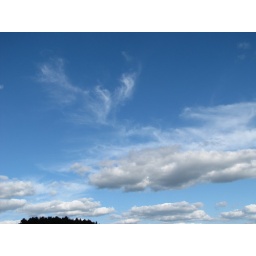
The clouds over my grandmother's house in Cadillac, MI.